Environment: real
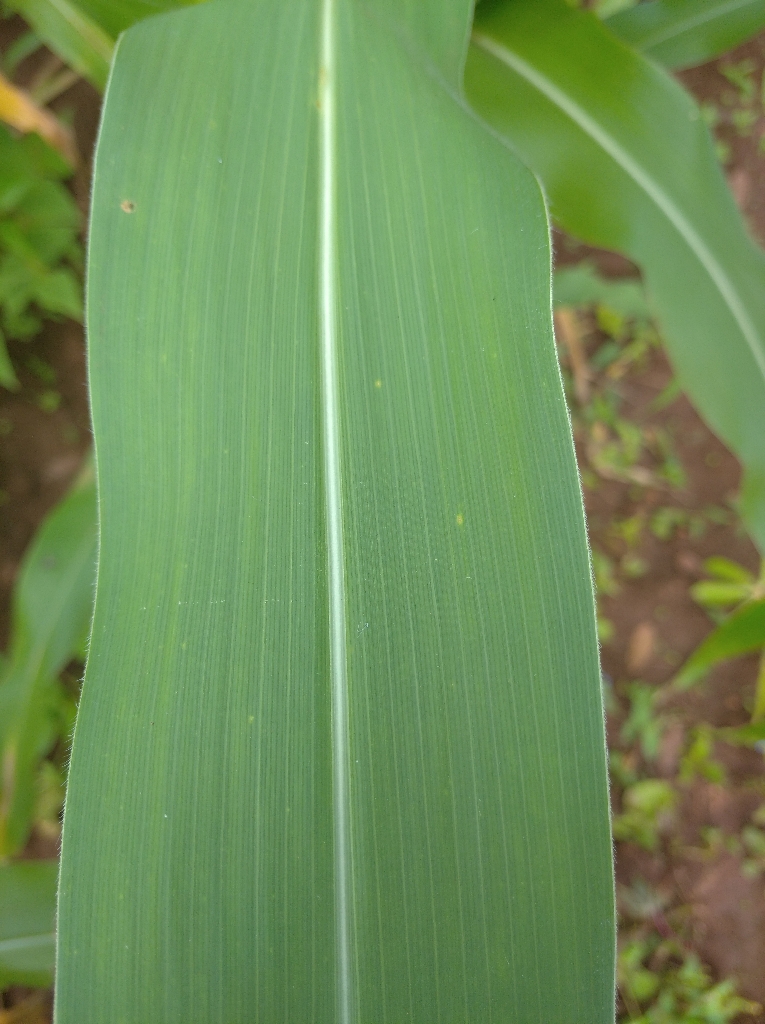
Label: healthy